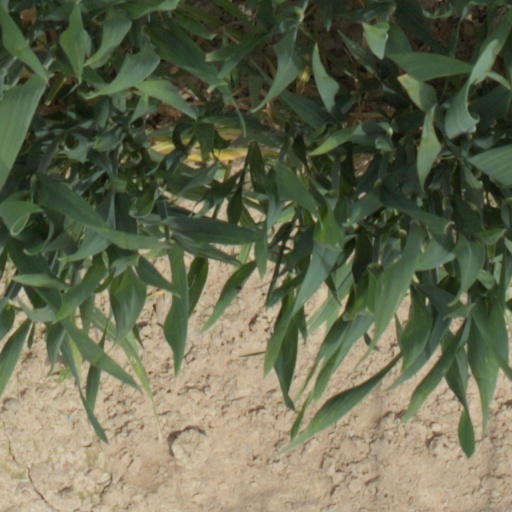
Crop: wheat